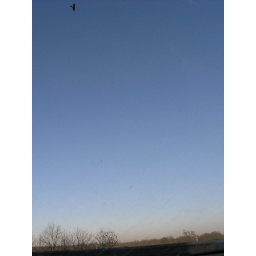
bird in the big blue sky